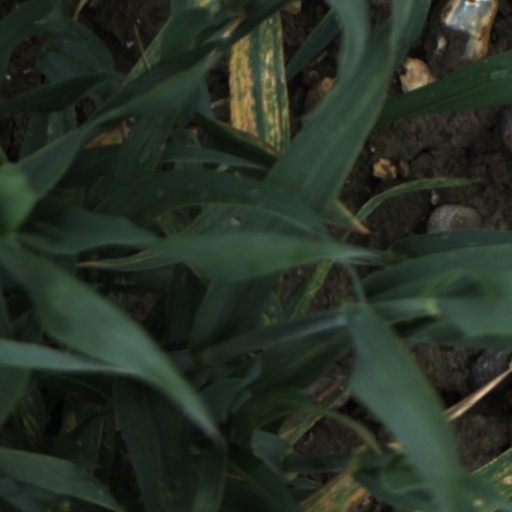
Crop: wheat